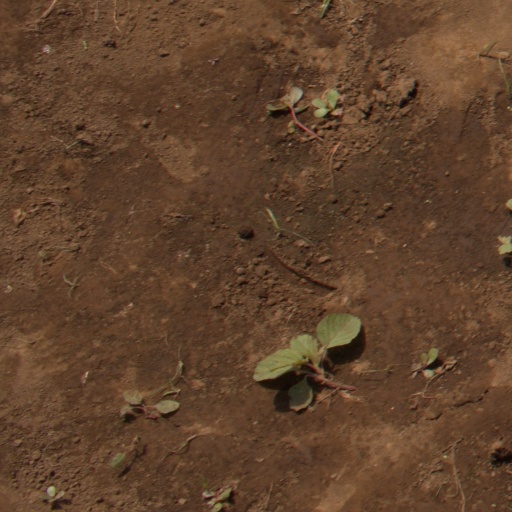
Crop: soybean